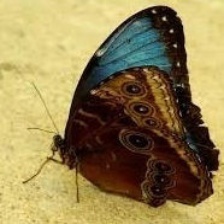
Species: BLUE MORPHO